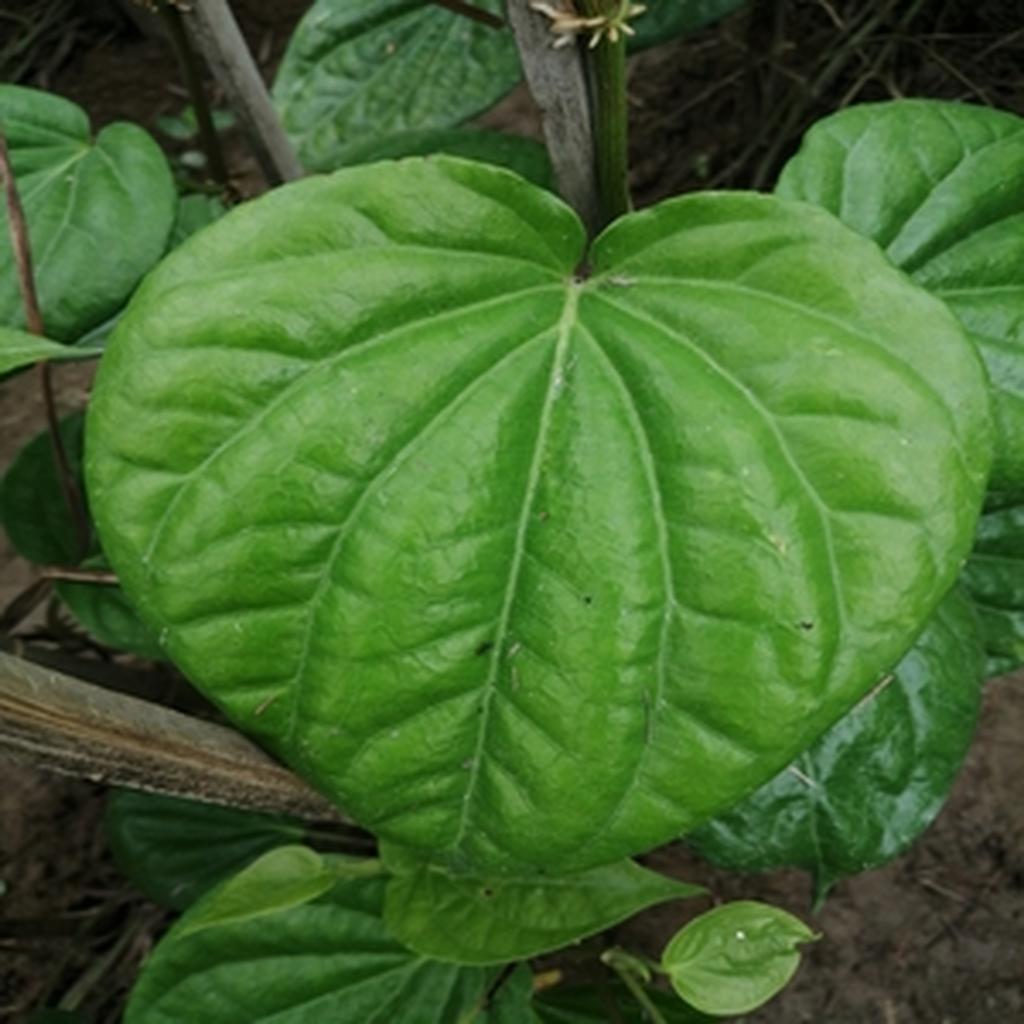
Label: Healthy_Leaf